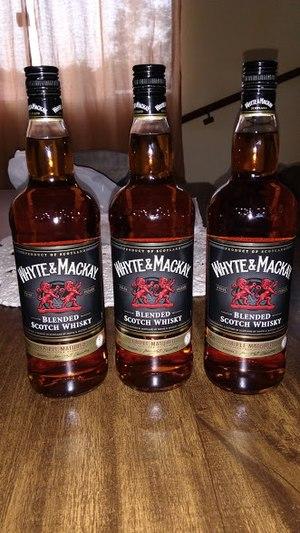
Whyte and Mackay est une entreprise écossaise basée à Glasgow productrice et distributrice de spiritueux. L’entreprise vend aujourd’hui plus de 1 million de caisses par an.